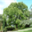
Label: oak_tree